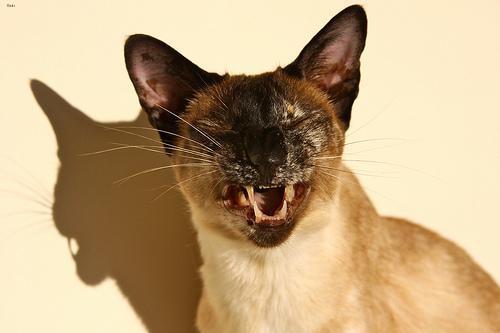
Siamese